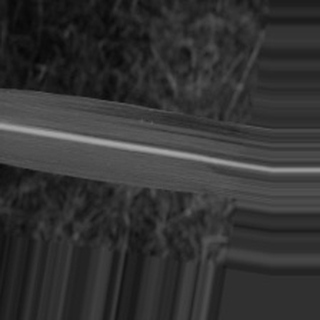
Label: sugarcane_bacterial_blight